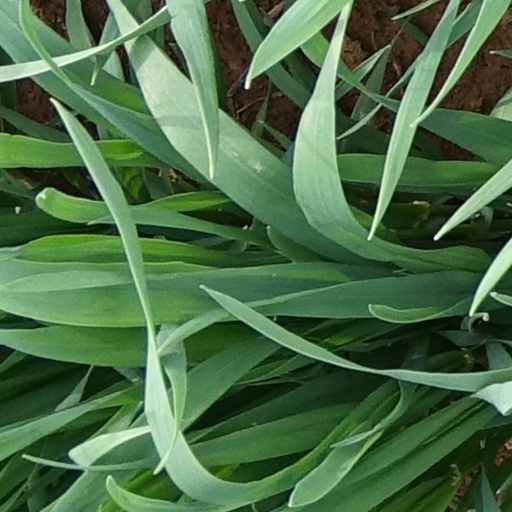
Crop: wheat